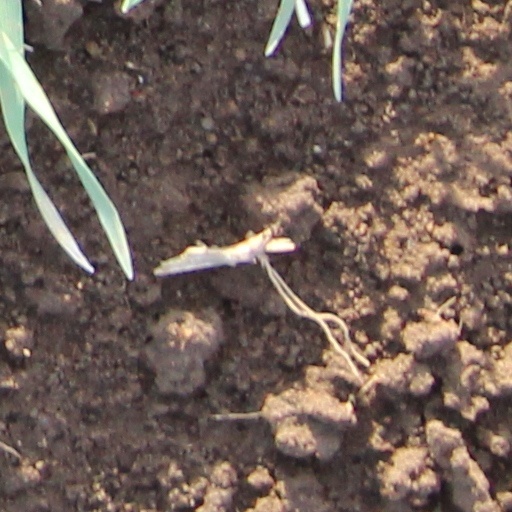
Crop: wheat